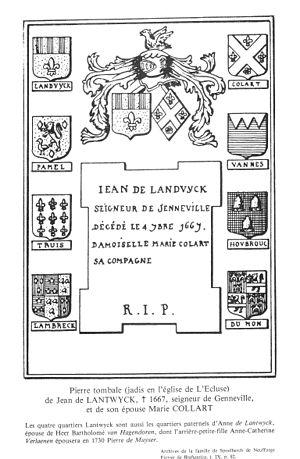
Pierre tombale de Lantwyck Sur ce dessin il y a quelques erreurs d'émaux
Jean de Lantwyck, né aux environs de 1592 et décédé le 3 septembre 1667, est mayeur de l'Ecluse et seigneur de Genneville. Il épouse, le 17 mai 1621, Marie Collart.